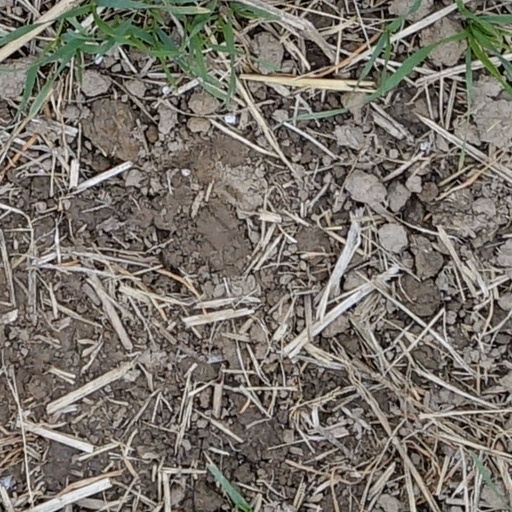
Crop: wheat